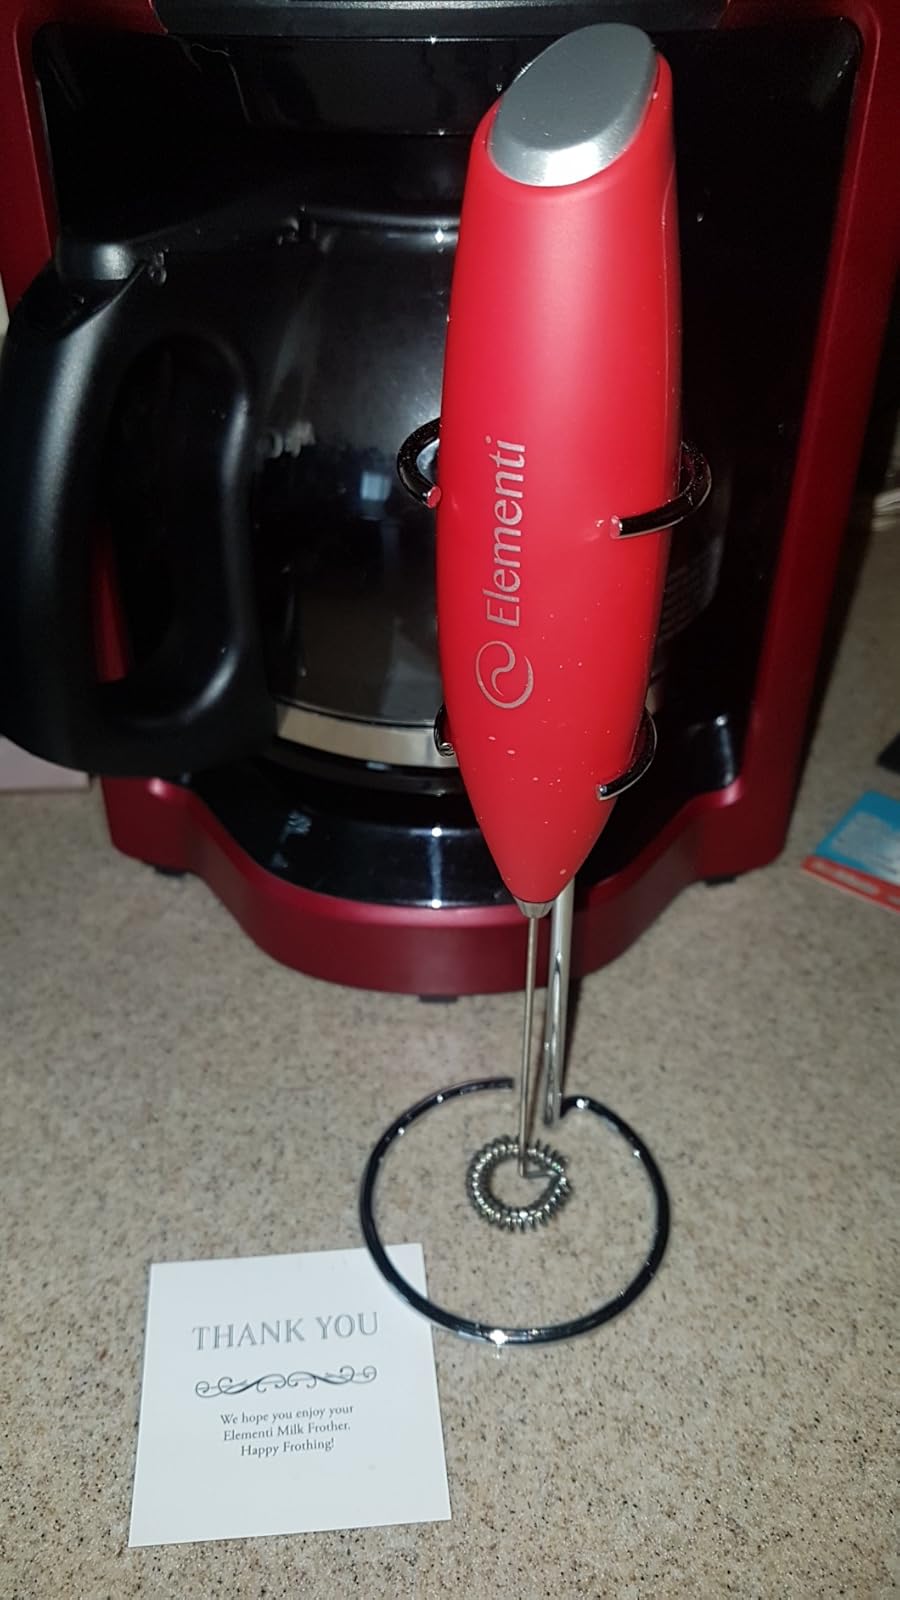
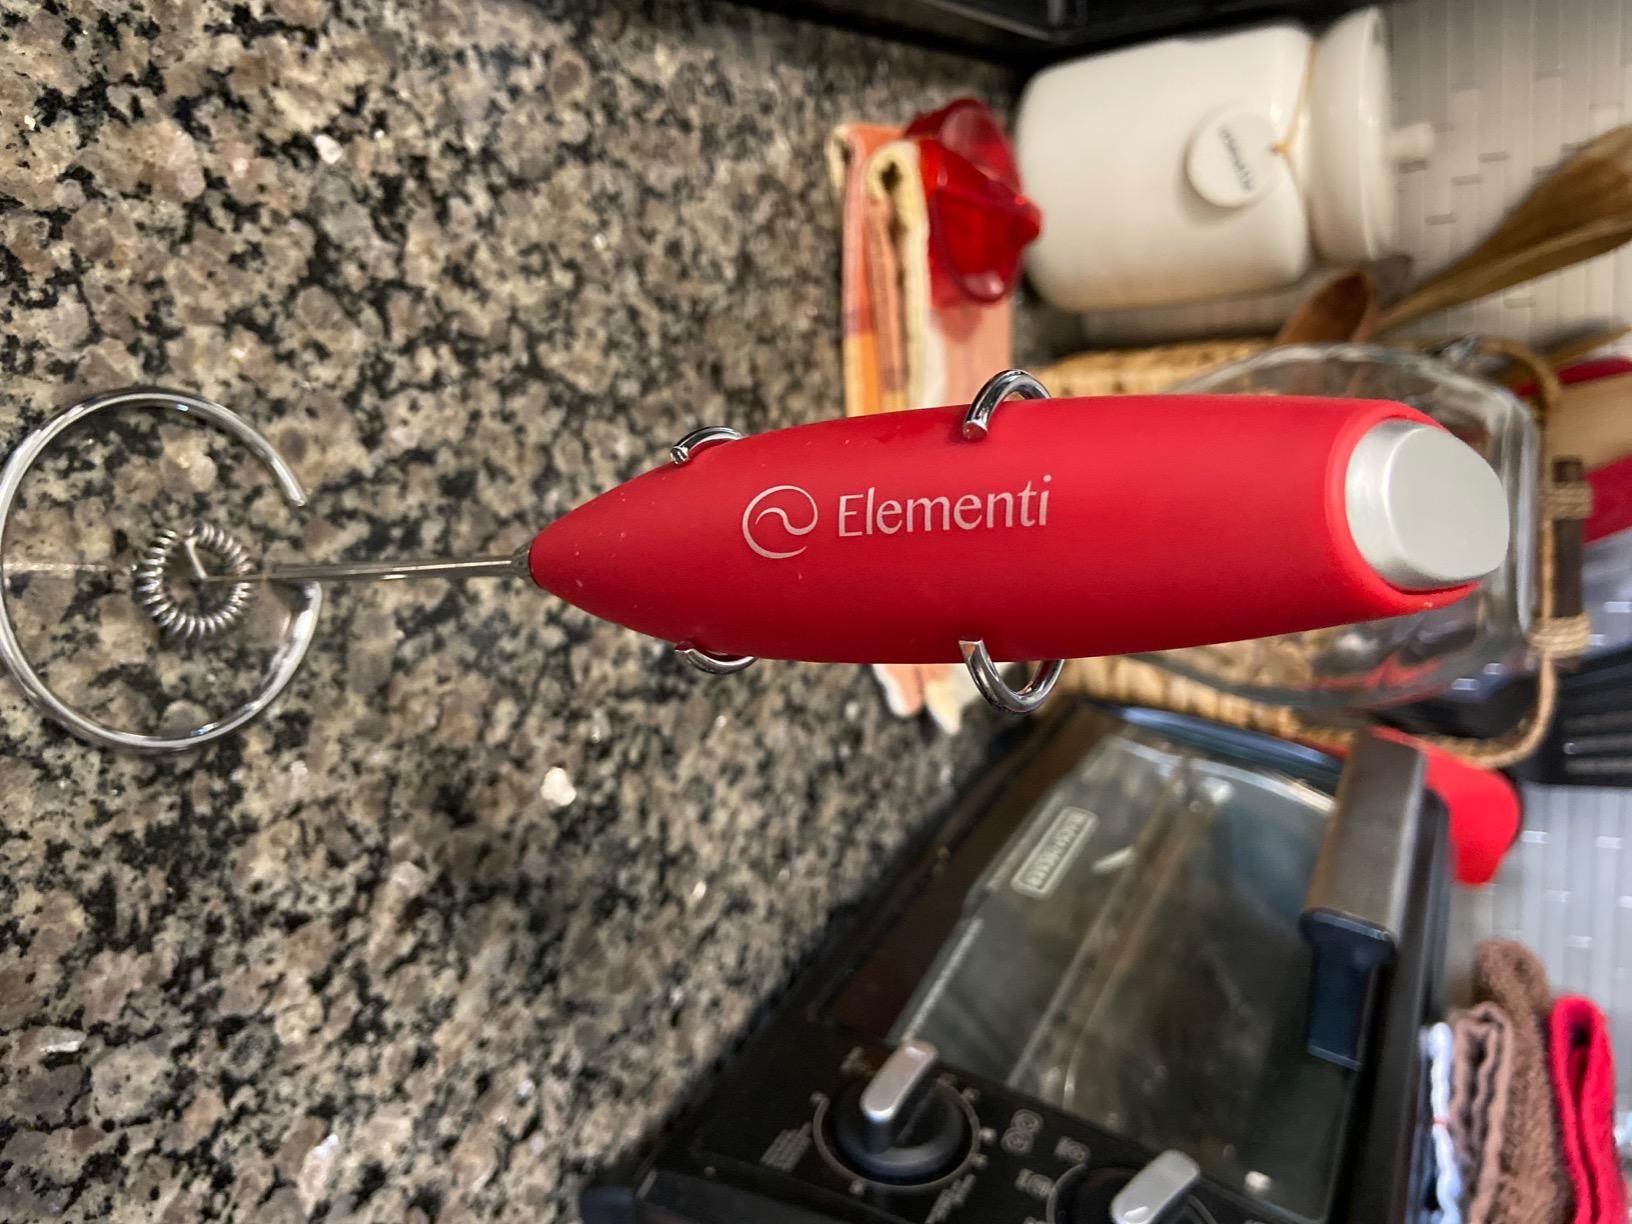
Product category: items_mixer
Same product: yes